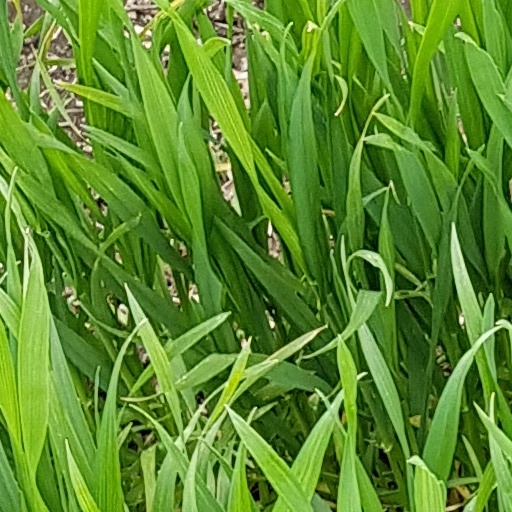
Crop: wheat